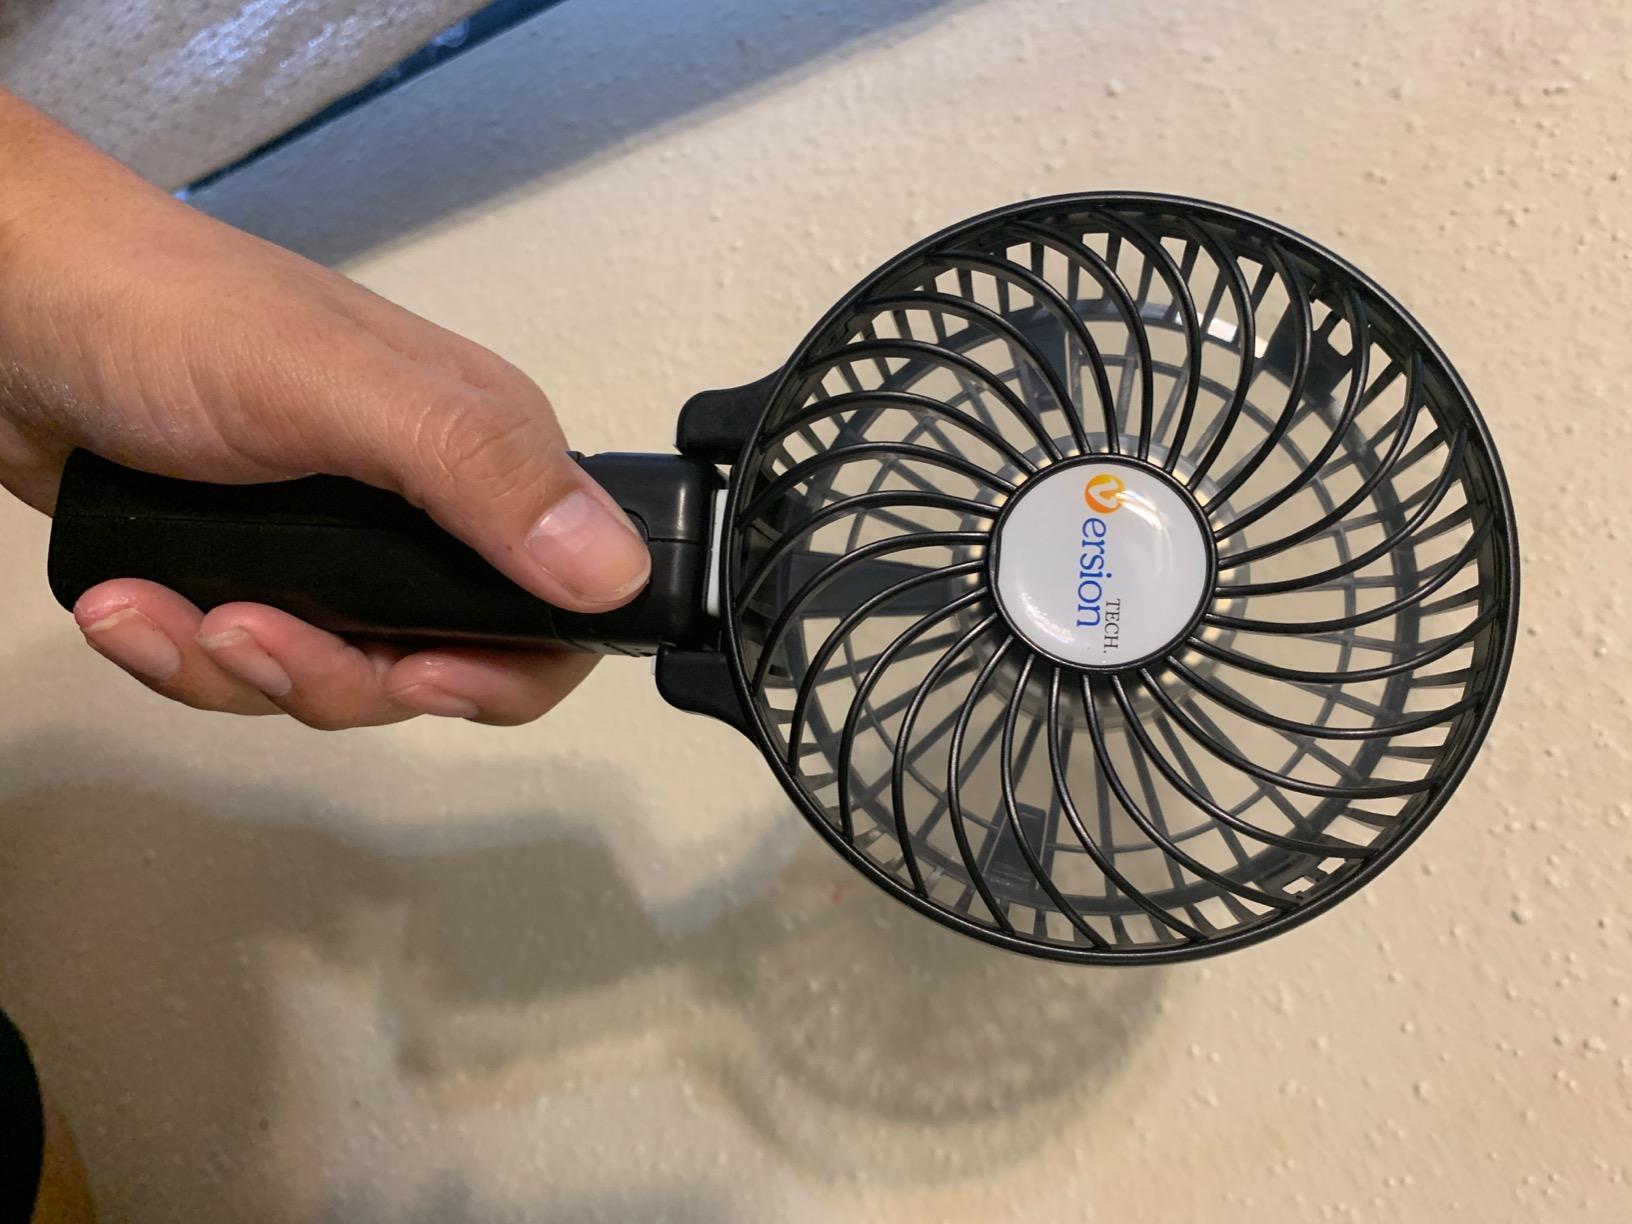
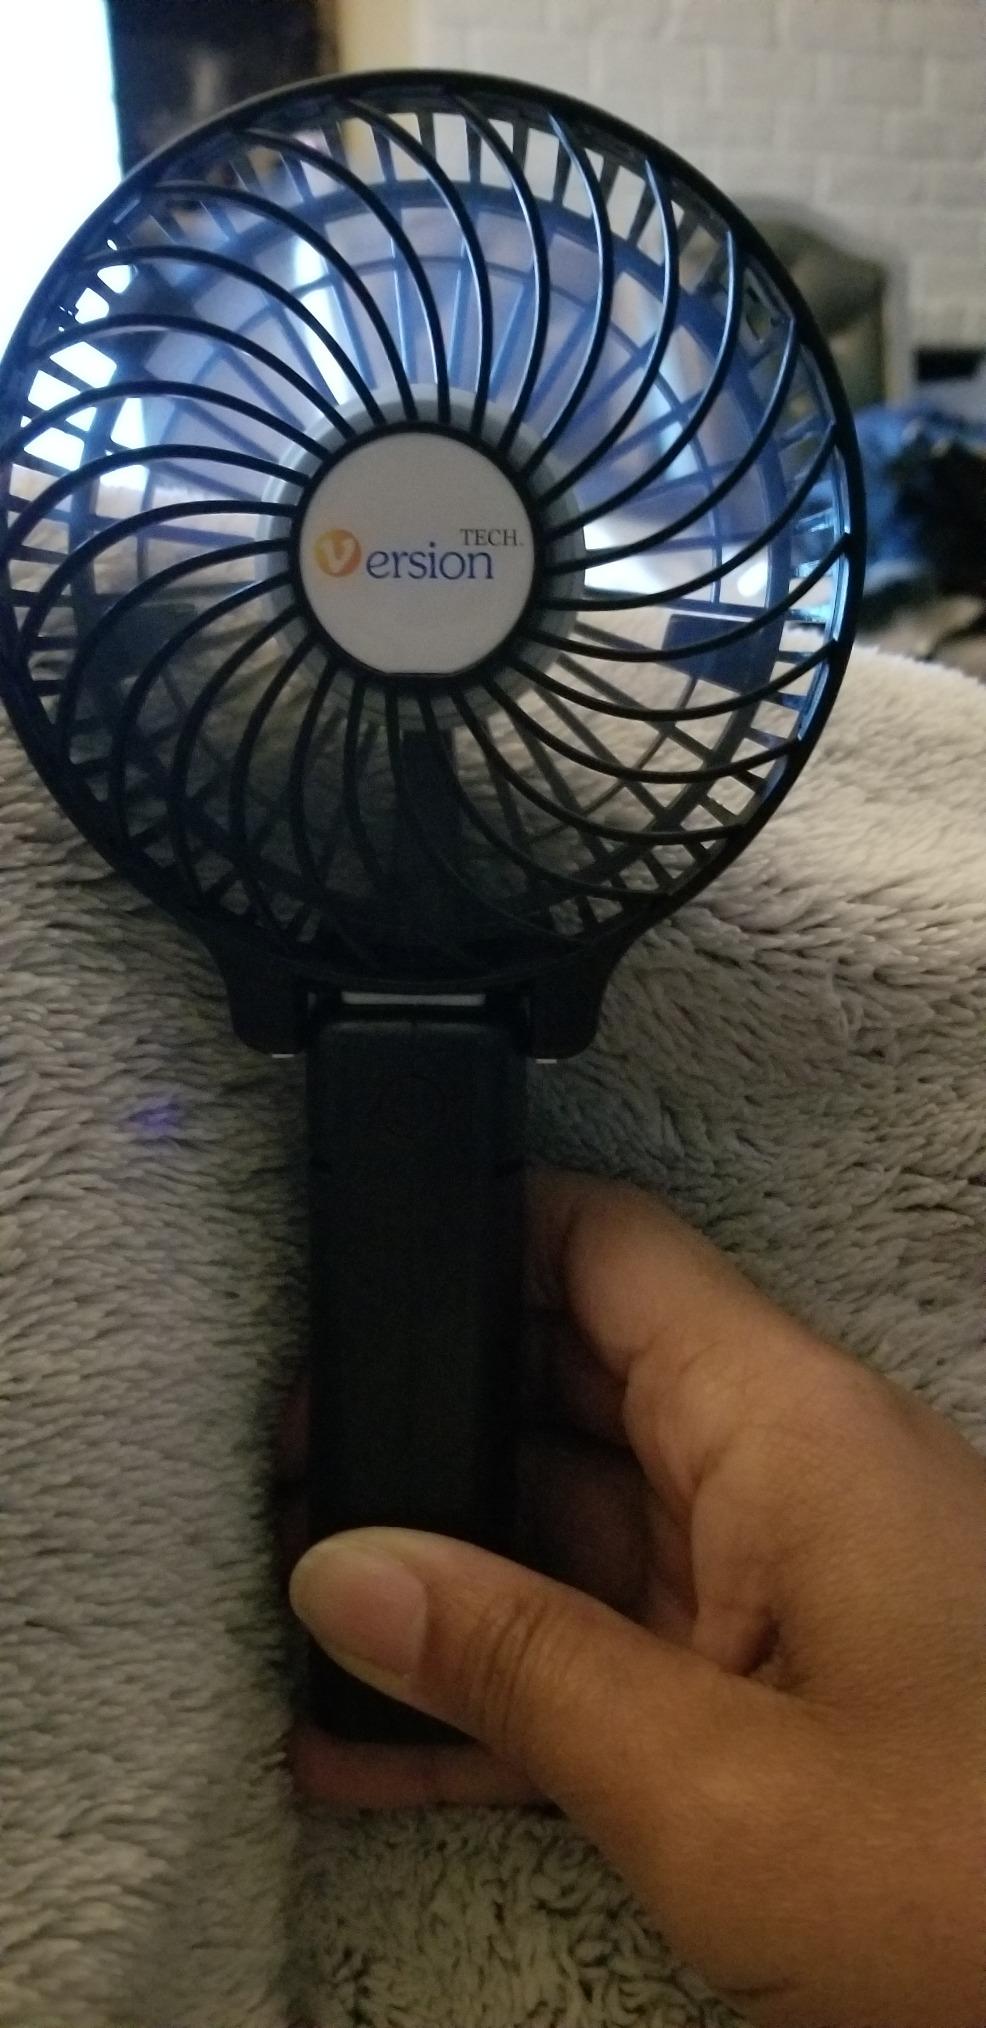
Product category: fan
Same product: yes